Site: brandenburg
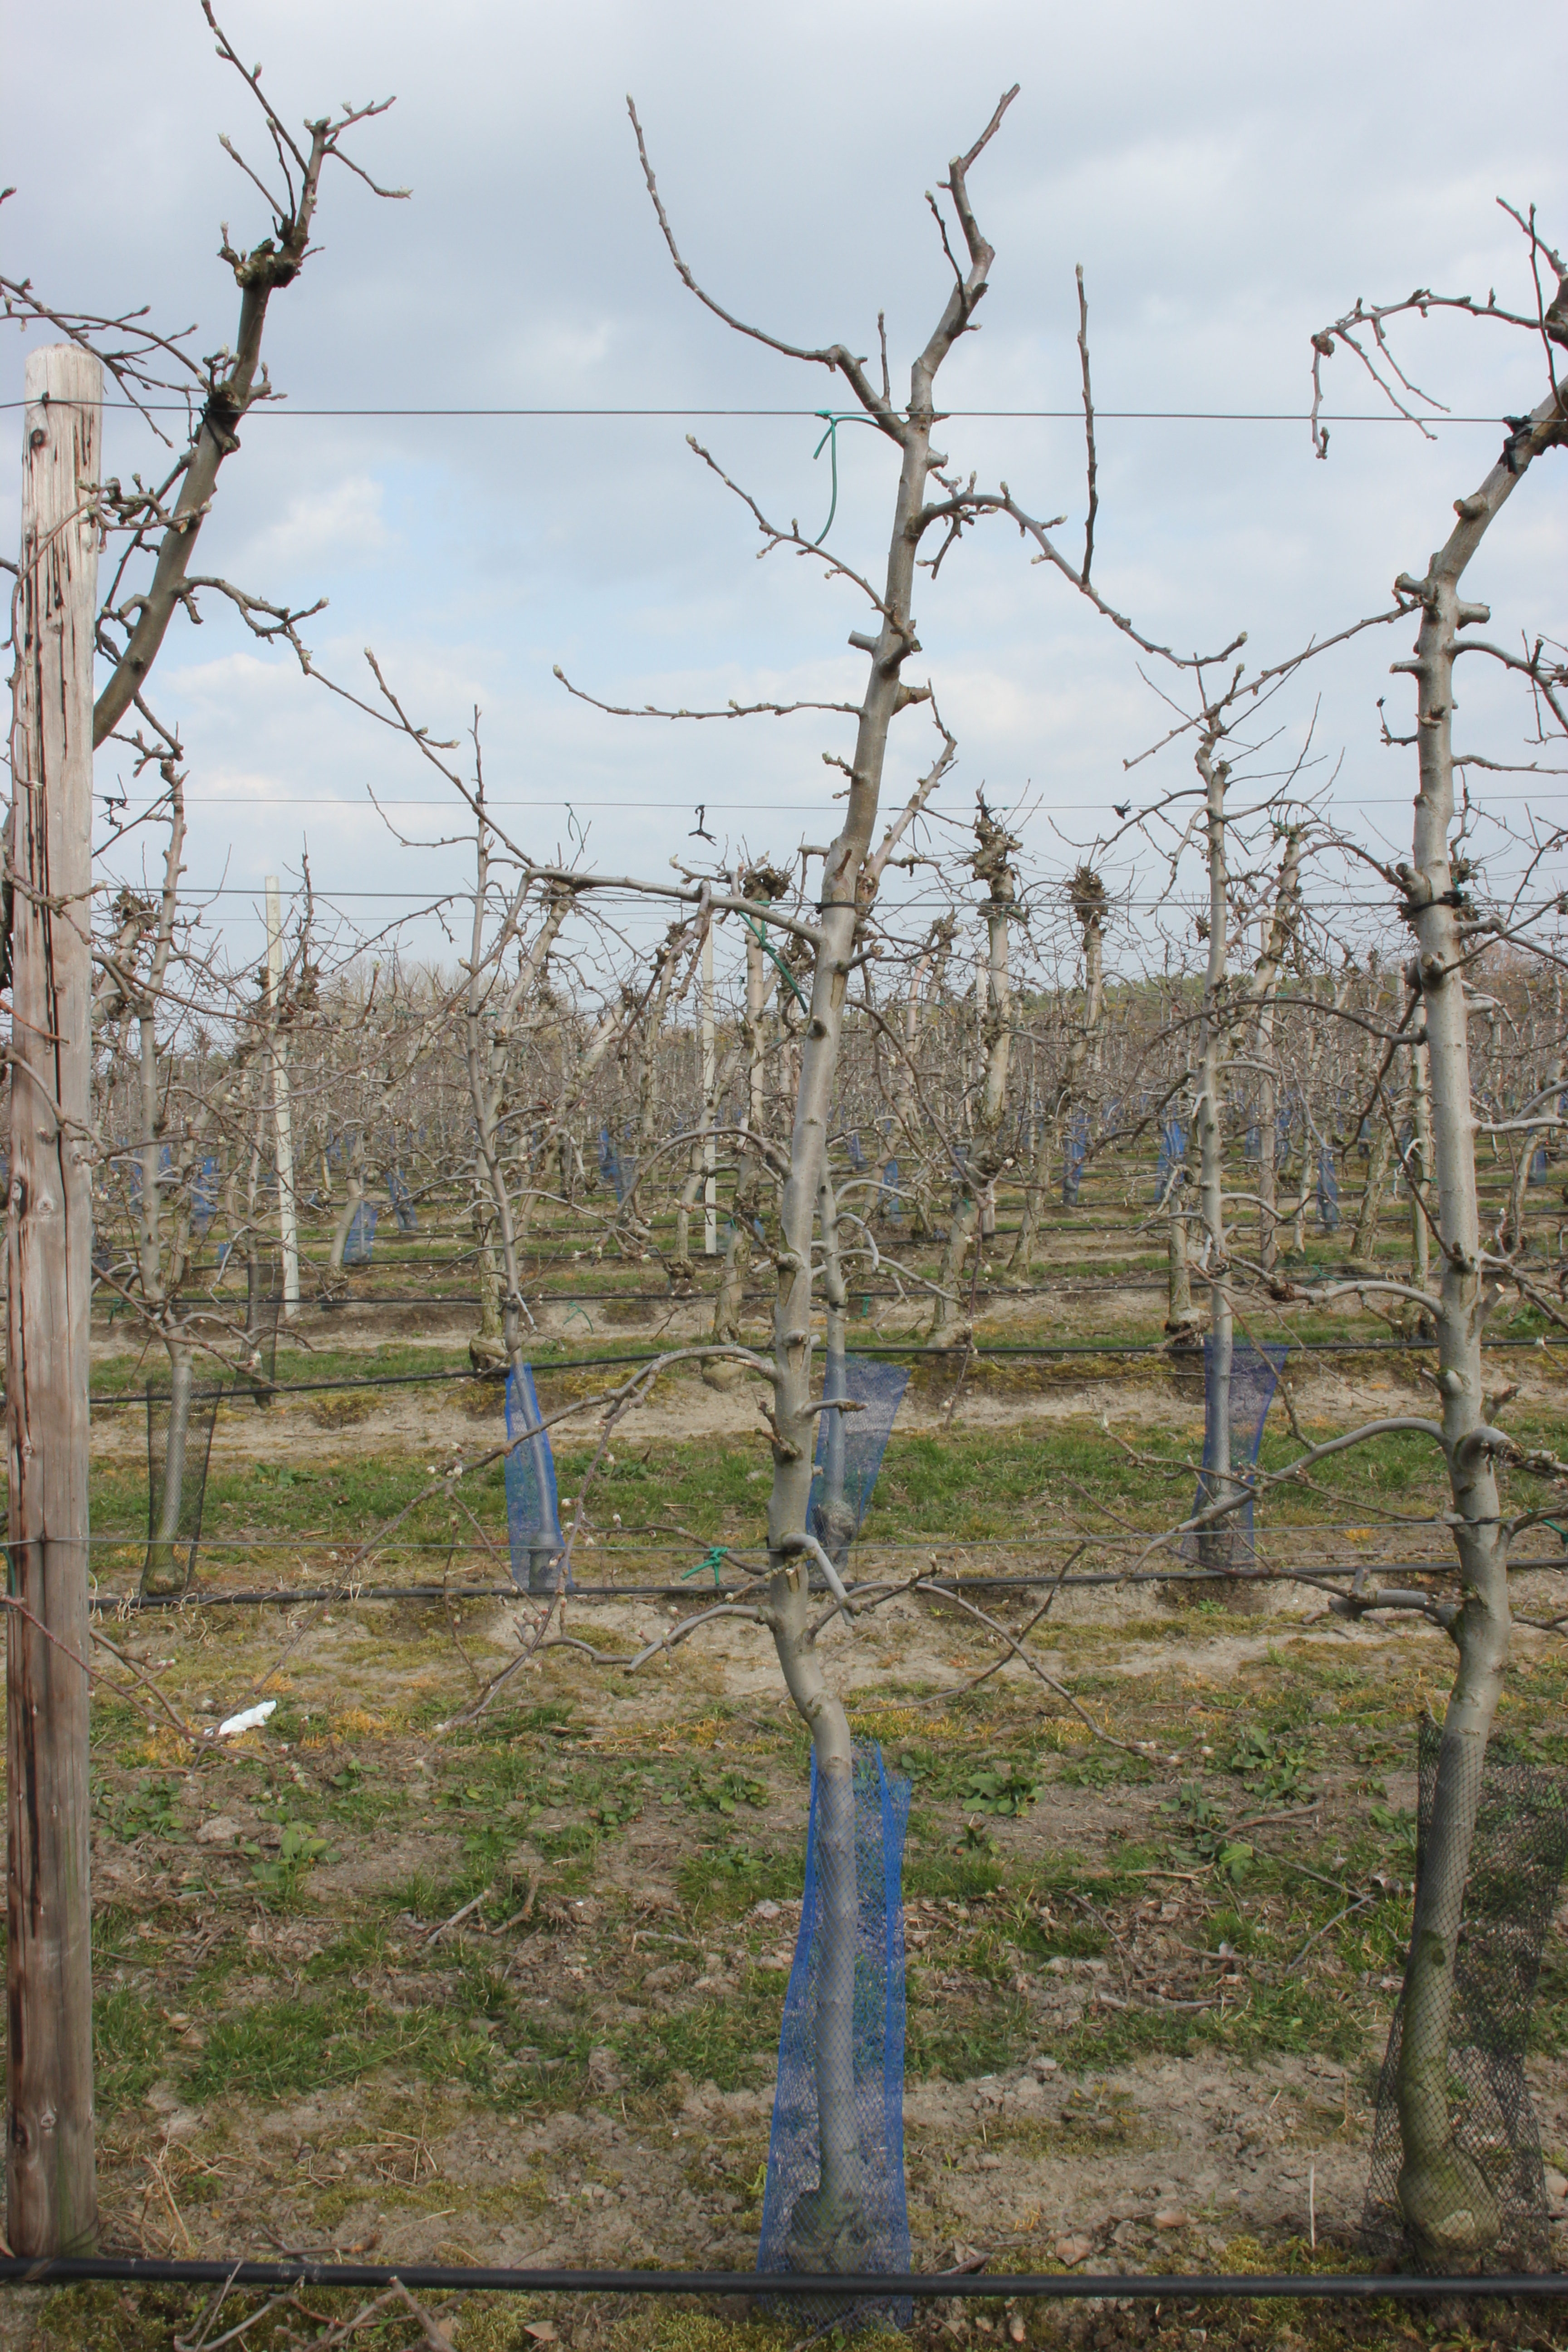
Growth stage (BBCH 03): Bud development